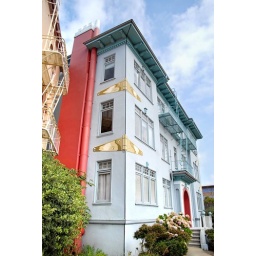
a great big doll house for the sweetest girl in the world!